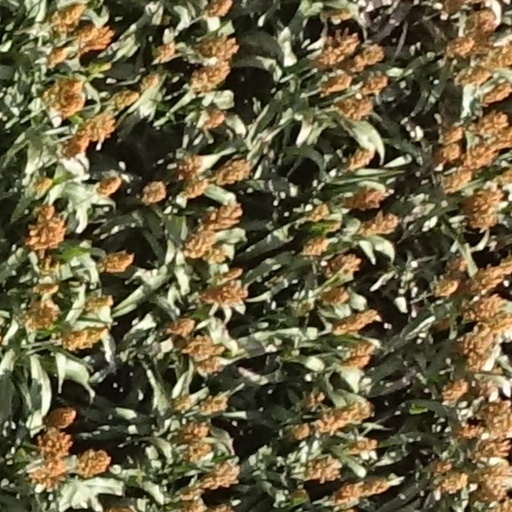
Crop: sorghum